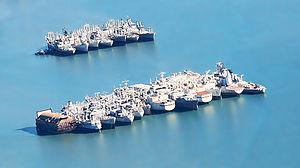
L'United States Navy reserve fleets est la flotte de réserve de l'United States Navy